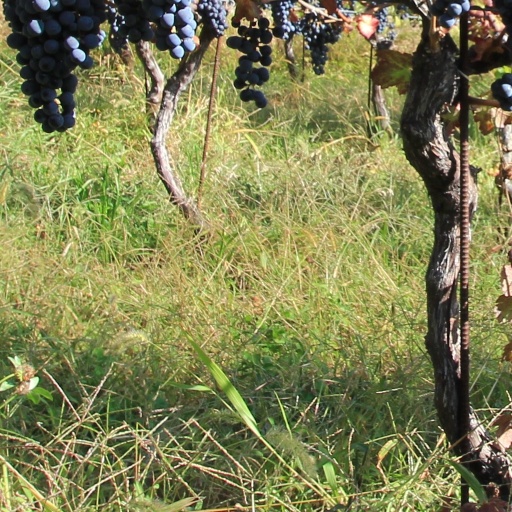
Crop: grape